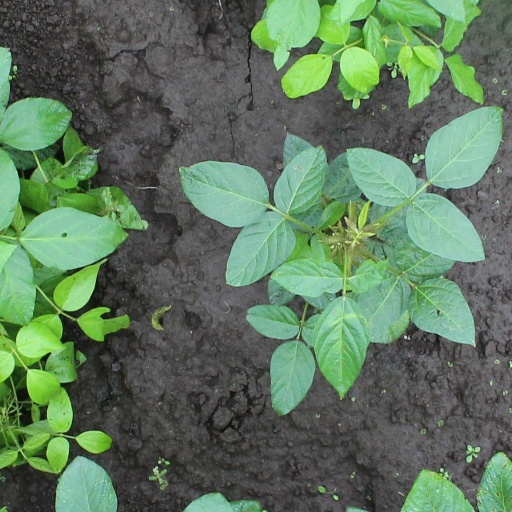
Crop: soybean